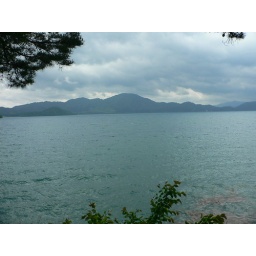
lake Tazawa is the deepest water body in Japan measuring at around 423 meters.